Nekane Aramburu

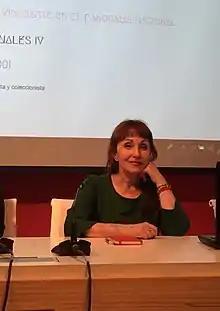
Her conference at the Video Festival Proyector in Madrid 2019

Nekane Aramburu Gil (San Sebastian, 1965) is a Spanish art historian with an extensive international career, who has worked as a cultural manager, museologist and curator since the 1990s. She was selected by competition as director of the Es Baluard museum (Palma de Mallorca Island) in February 2013, following the recommendations of the Code of Good Practice in Museums and Art Centers in Spain, a position she held for six years. Since that date Es Baluard has been an organic and dynamic museum; its collections, activities and educational models were rearranged giving rise to an active cultural complex.